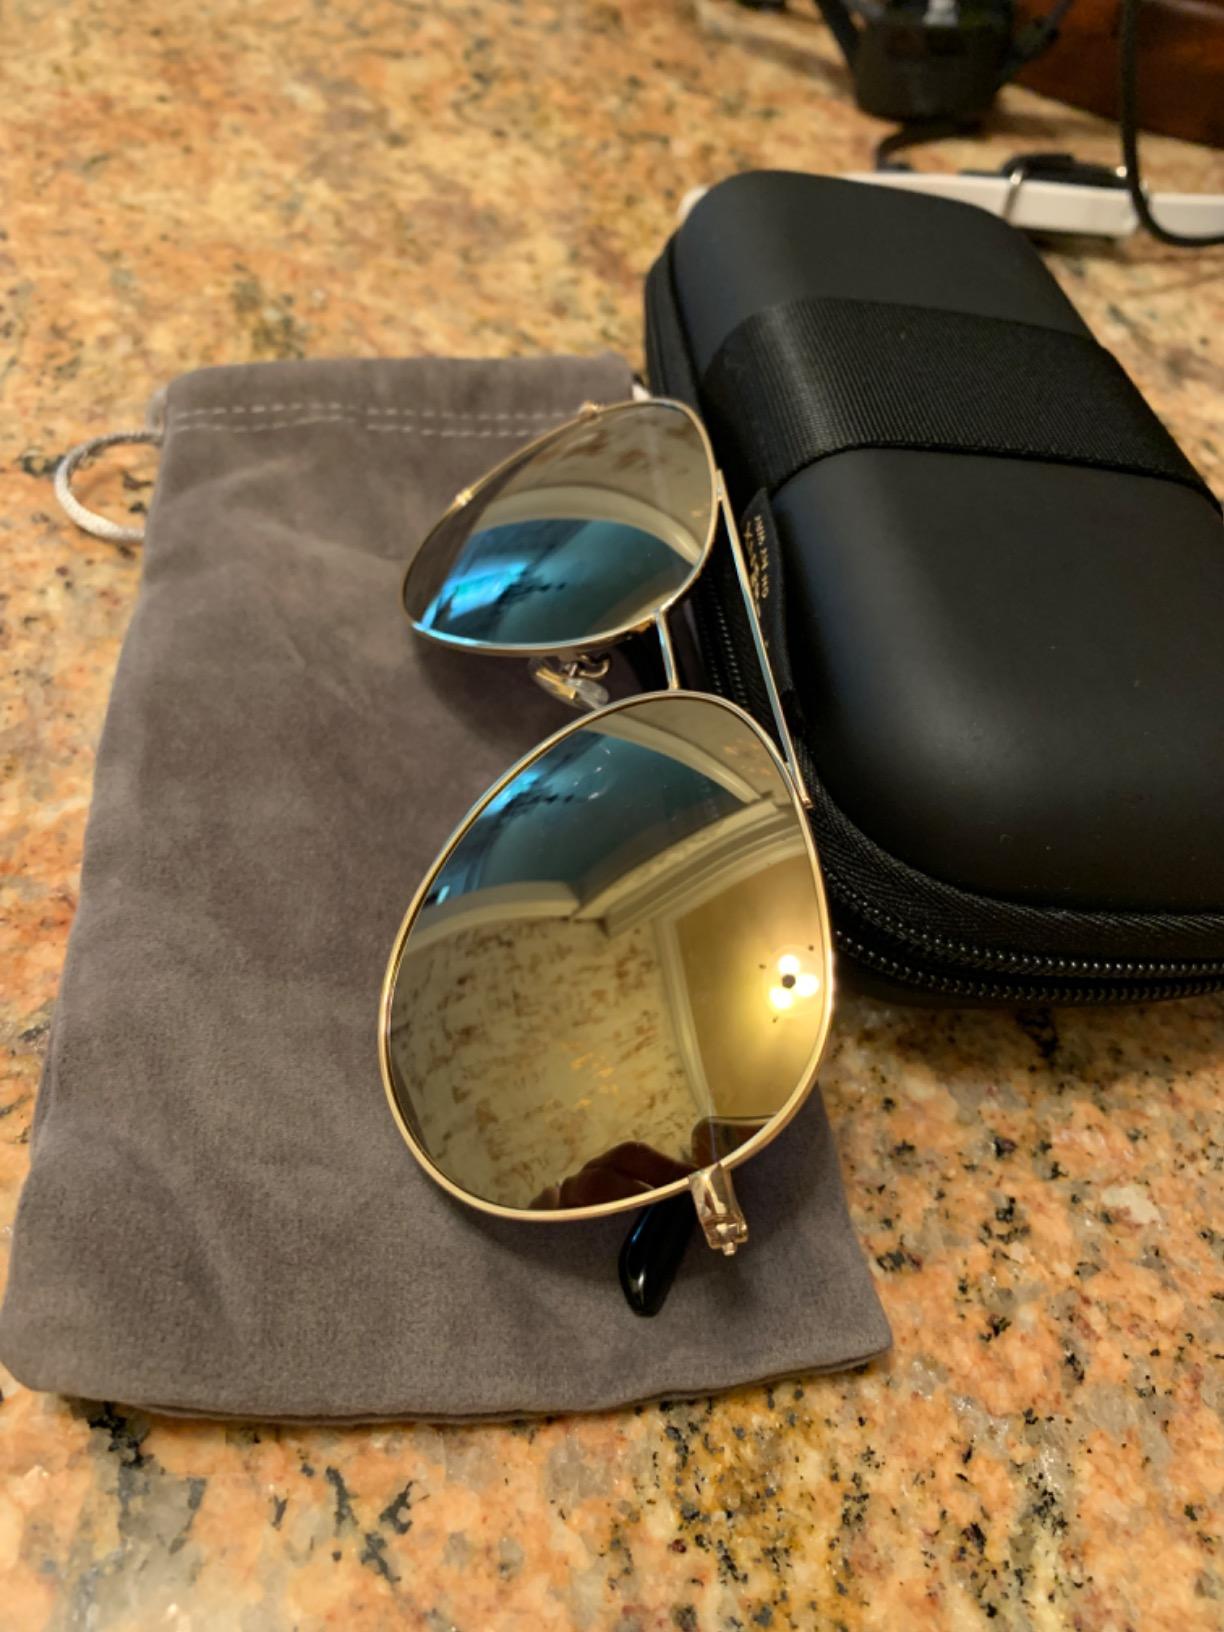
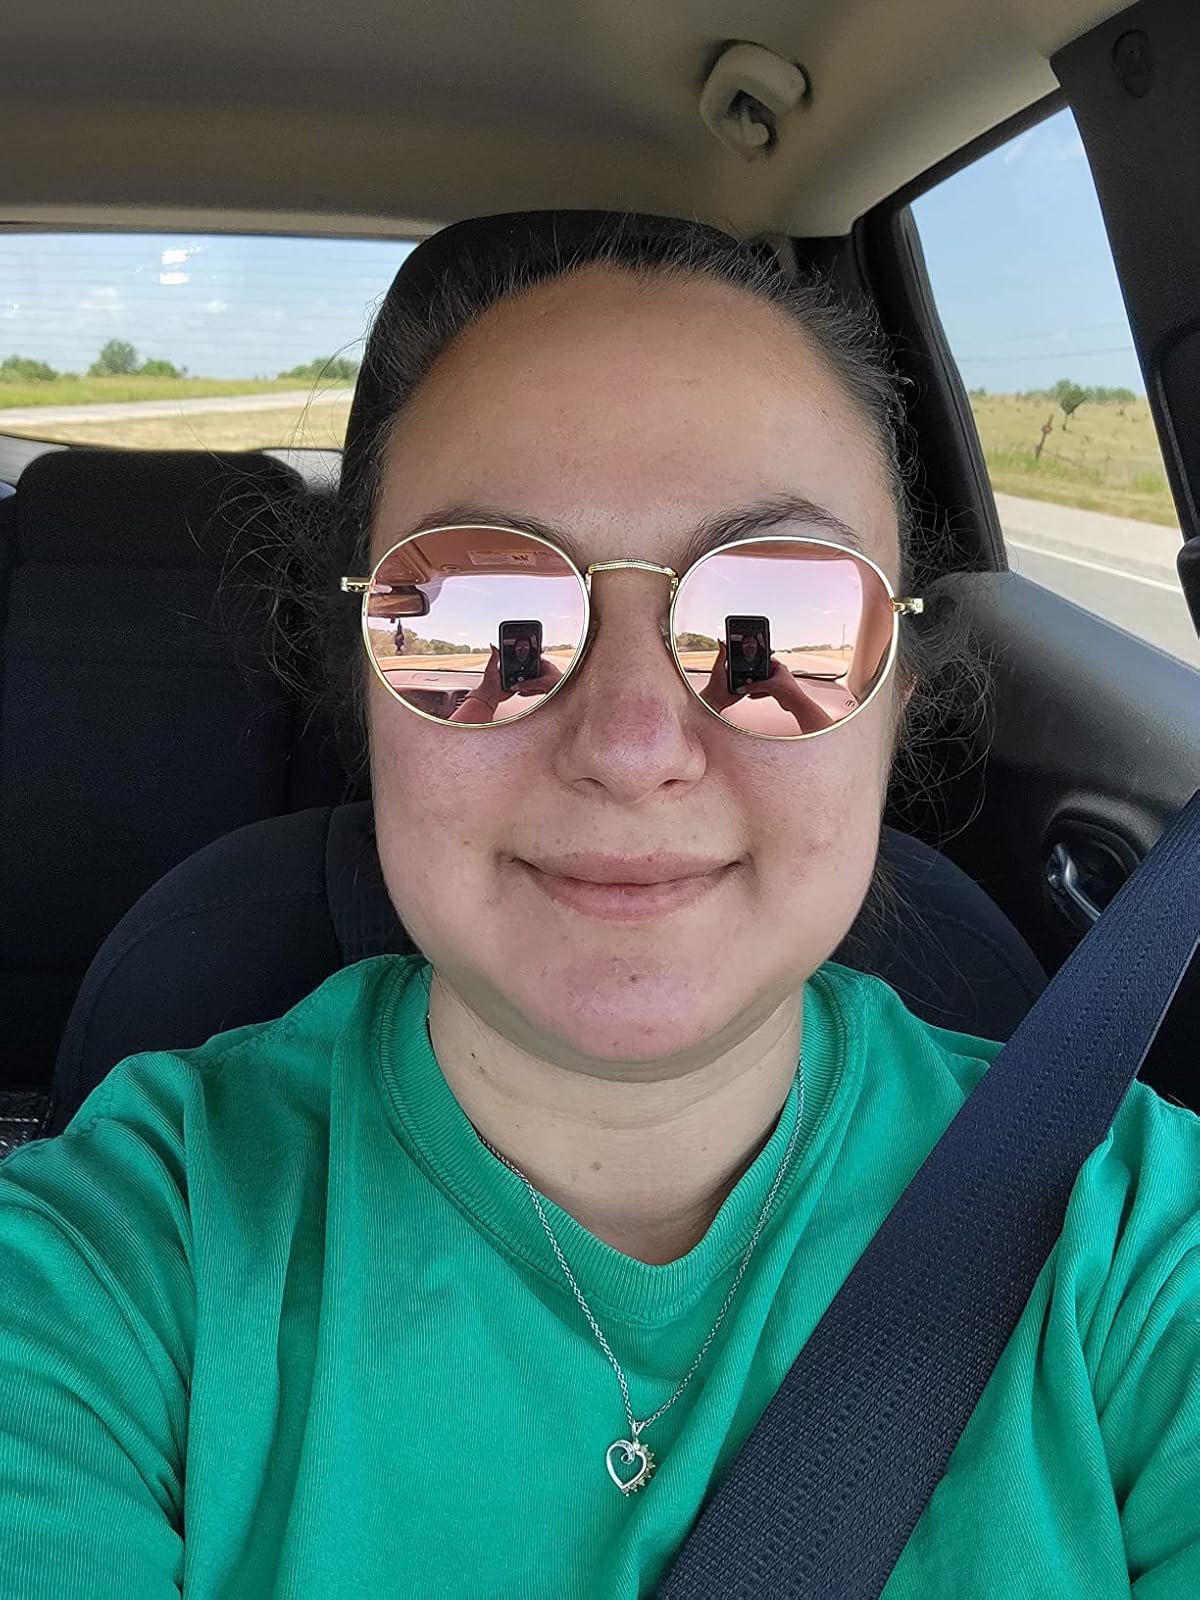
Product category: accessories_sunglasses
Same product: no